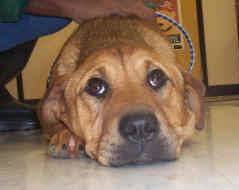
Label: dog